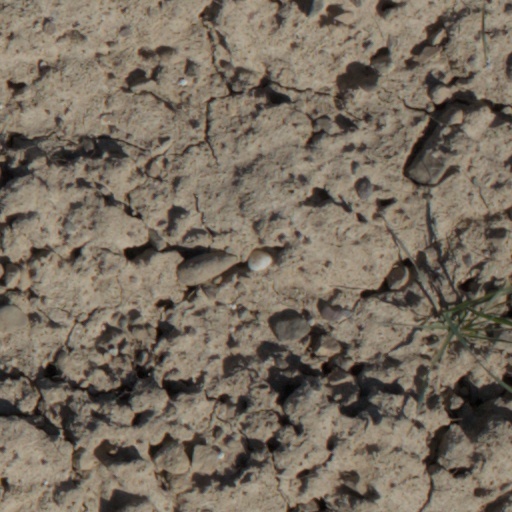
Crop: wheat